Tongtianlong

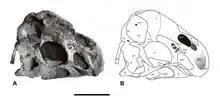
Skull of "Tongtianlong limosus"

"Tongtianlong" was a sheep-sized member of the oviraptorids, a group of omnivorous, feathered, bird-like theropods. The describers of "Tongtianlong" recognized that it possessed a set of distinctive characteristics that differentiated it both from other oviraptorosaurs. In particular, unlike other oviraptorids, the crest of "Tongtianlong" was shaped like a dome, with its highest point just behind the eye socket; and the front edge of the toothless premaxilla, which would have supported its beak, was very rounded.